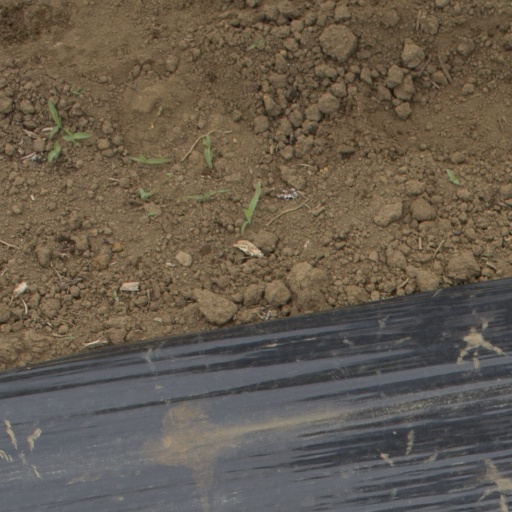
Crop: Jerusalem artichoke